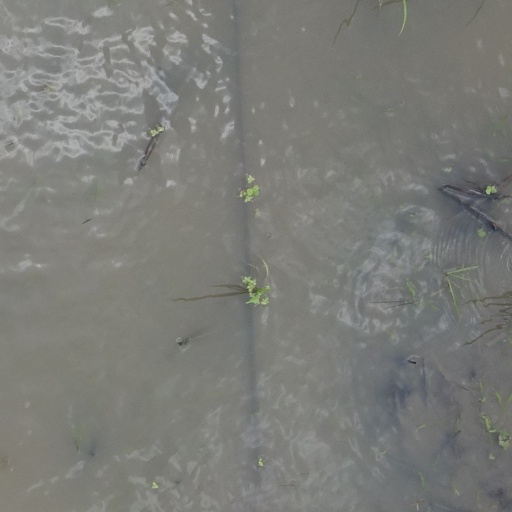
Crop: rice